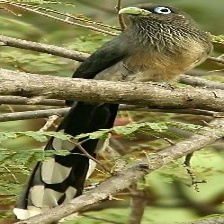
Species: BLUE MALKOHA
Scientific name: CEUTHMOCHARES AEREUS